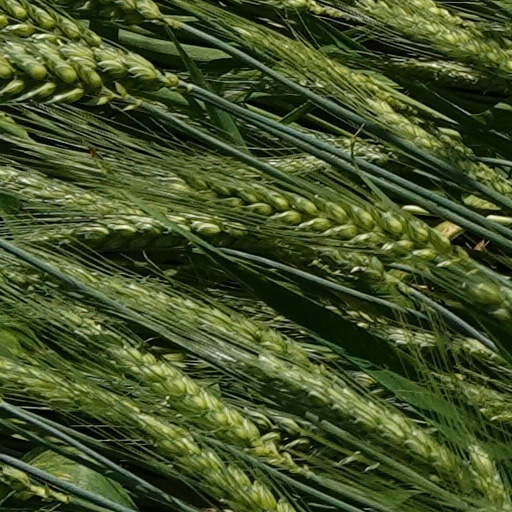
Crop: wheat